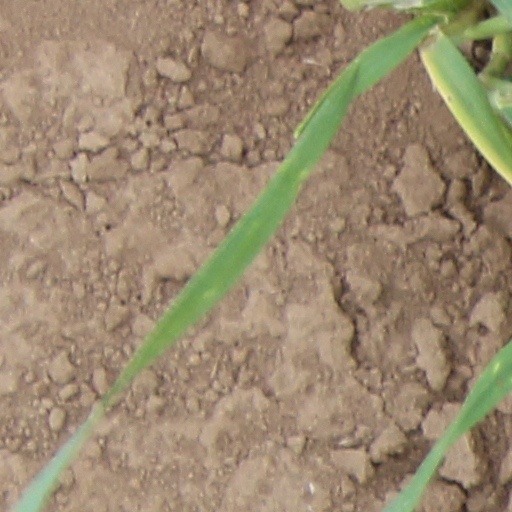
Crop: wheat